Ramchandra Pant Amatya

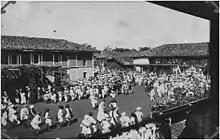
Pant Amatya Wada at Gaganbavada

The descendants of Ramchandra Pant Amatya were awarded the Jahagir of Gagan Bavda, the hilly region on the hilltops of the Konkan and the Konkan area. This was the largest Jahagir in Kolhapur state with an area of 243 square miles. The Jahagir extended from Mutukeshwar near Kolhapur almost touching the Mumbai Goa highway of today. The area in Konkan was managed from here. More than a mere Jahagir, it was a feudatory kingdom with its own revenue department, police force, judicial and criminal courts etc.